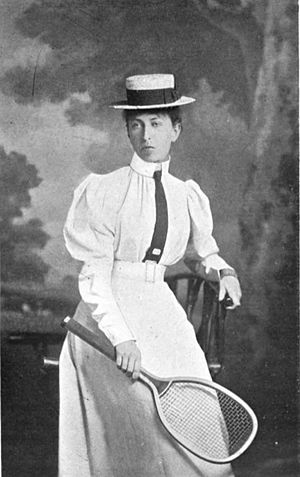
Wimbledon-mesterskaberne 1886
Blanche Bingley
Wimbledon Championships 1886 var den tiende udgave af Wimbledon-mesterskaberne i tennis. Turneringen blev spillet i All England Lawn Tennis and Croquet Club i London, Storbritannien i perioden 3. – 17. juli 1886.